CHUM (AM)

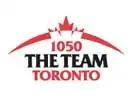
Team 1050 logo

On January 23, 2001, CHUM Limited announced the launch of a national sports radio network, titled "The Team", with CHUM serving as the network's flagship (to be called "Team 1050"). As part of the synergy, Toronto Blue Jays broadcasts were available nationwide on the Team Radio Network. This also meant the end of music on 1050 CHUM, which occurred on May 7, 2001. Duff Roman and Bob Laine hosted a farewell show, ending with Elvis Presley's "All Shook Up" (the station's first song as a Top 40 station in 1957) and an audio montage of CHUM memories. Then, at 3 p.m., "The Team Radio Network" was launched on CHUM and CHUM-owned stations across Canada. Noted Canadian sportscaster Jim Van Horne, who had recently left TSN, was the network's marquee host. (In the 1970s, before he turned to sports broadcasting, Van Horne had been a rock jock on 1050 CHUM.) The Team 1050 morning show was made up of former TSN host Paul Romanuk, longtime CHUM sportscaster Brian 'Henny' Henderson and Mike Richards. While the station retained the CHUM call letters, on air the station was not referred to as 1050 CHUM, but rather as "The Team 1050." Nevertheless, "1050 CHUM" wasn't entirely put to rest, as the oldies format continued on a 24-hour webcast at the 1050chum.com website.